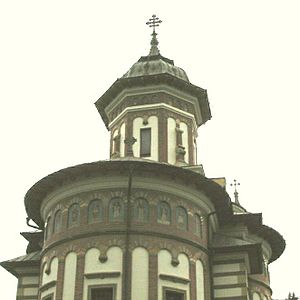
Sinaia
Sinaia kloster
Sinaia er en by i distriktet Prahova i Rumænien.